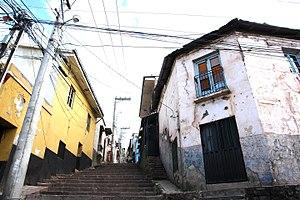
Cet article est partiellement ou en totalité issu de l’article de Wikipédia en allemand intitulé « Liste der Städte in Honduras ».